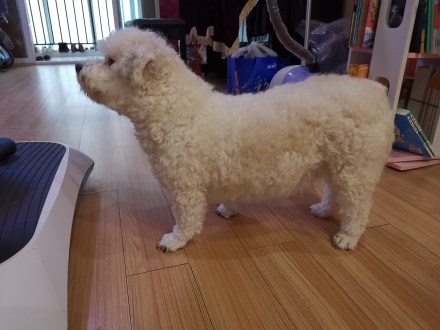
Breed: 3083-n000117-Bichon_Frise